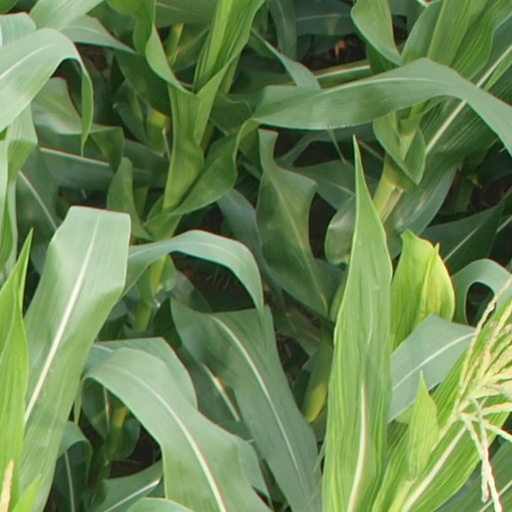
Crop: maize; corn